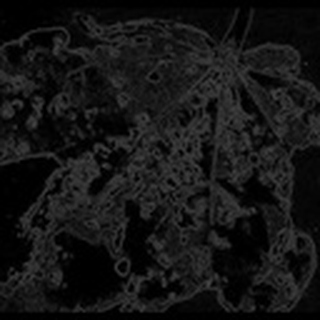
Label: cotton_bacterial_blight